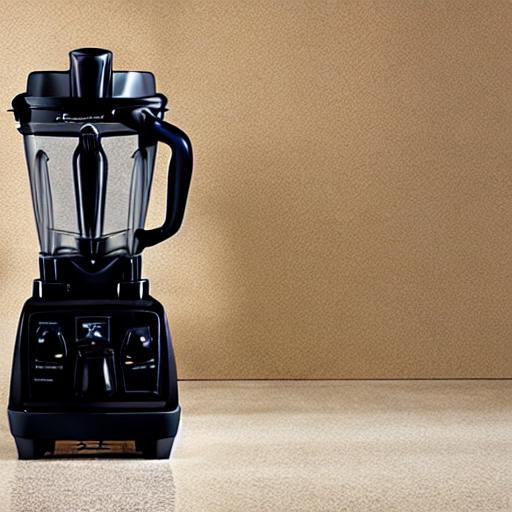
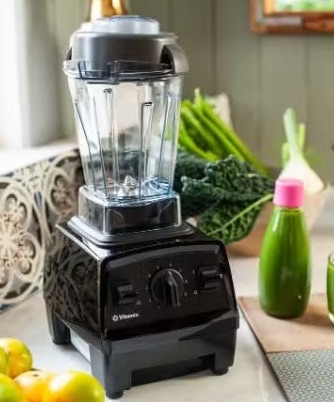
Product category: items_blender
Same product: no